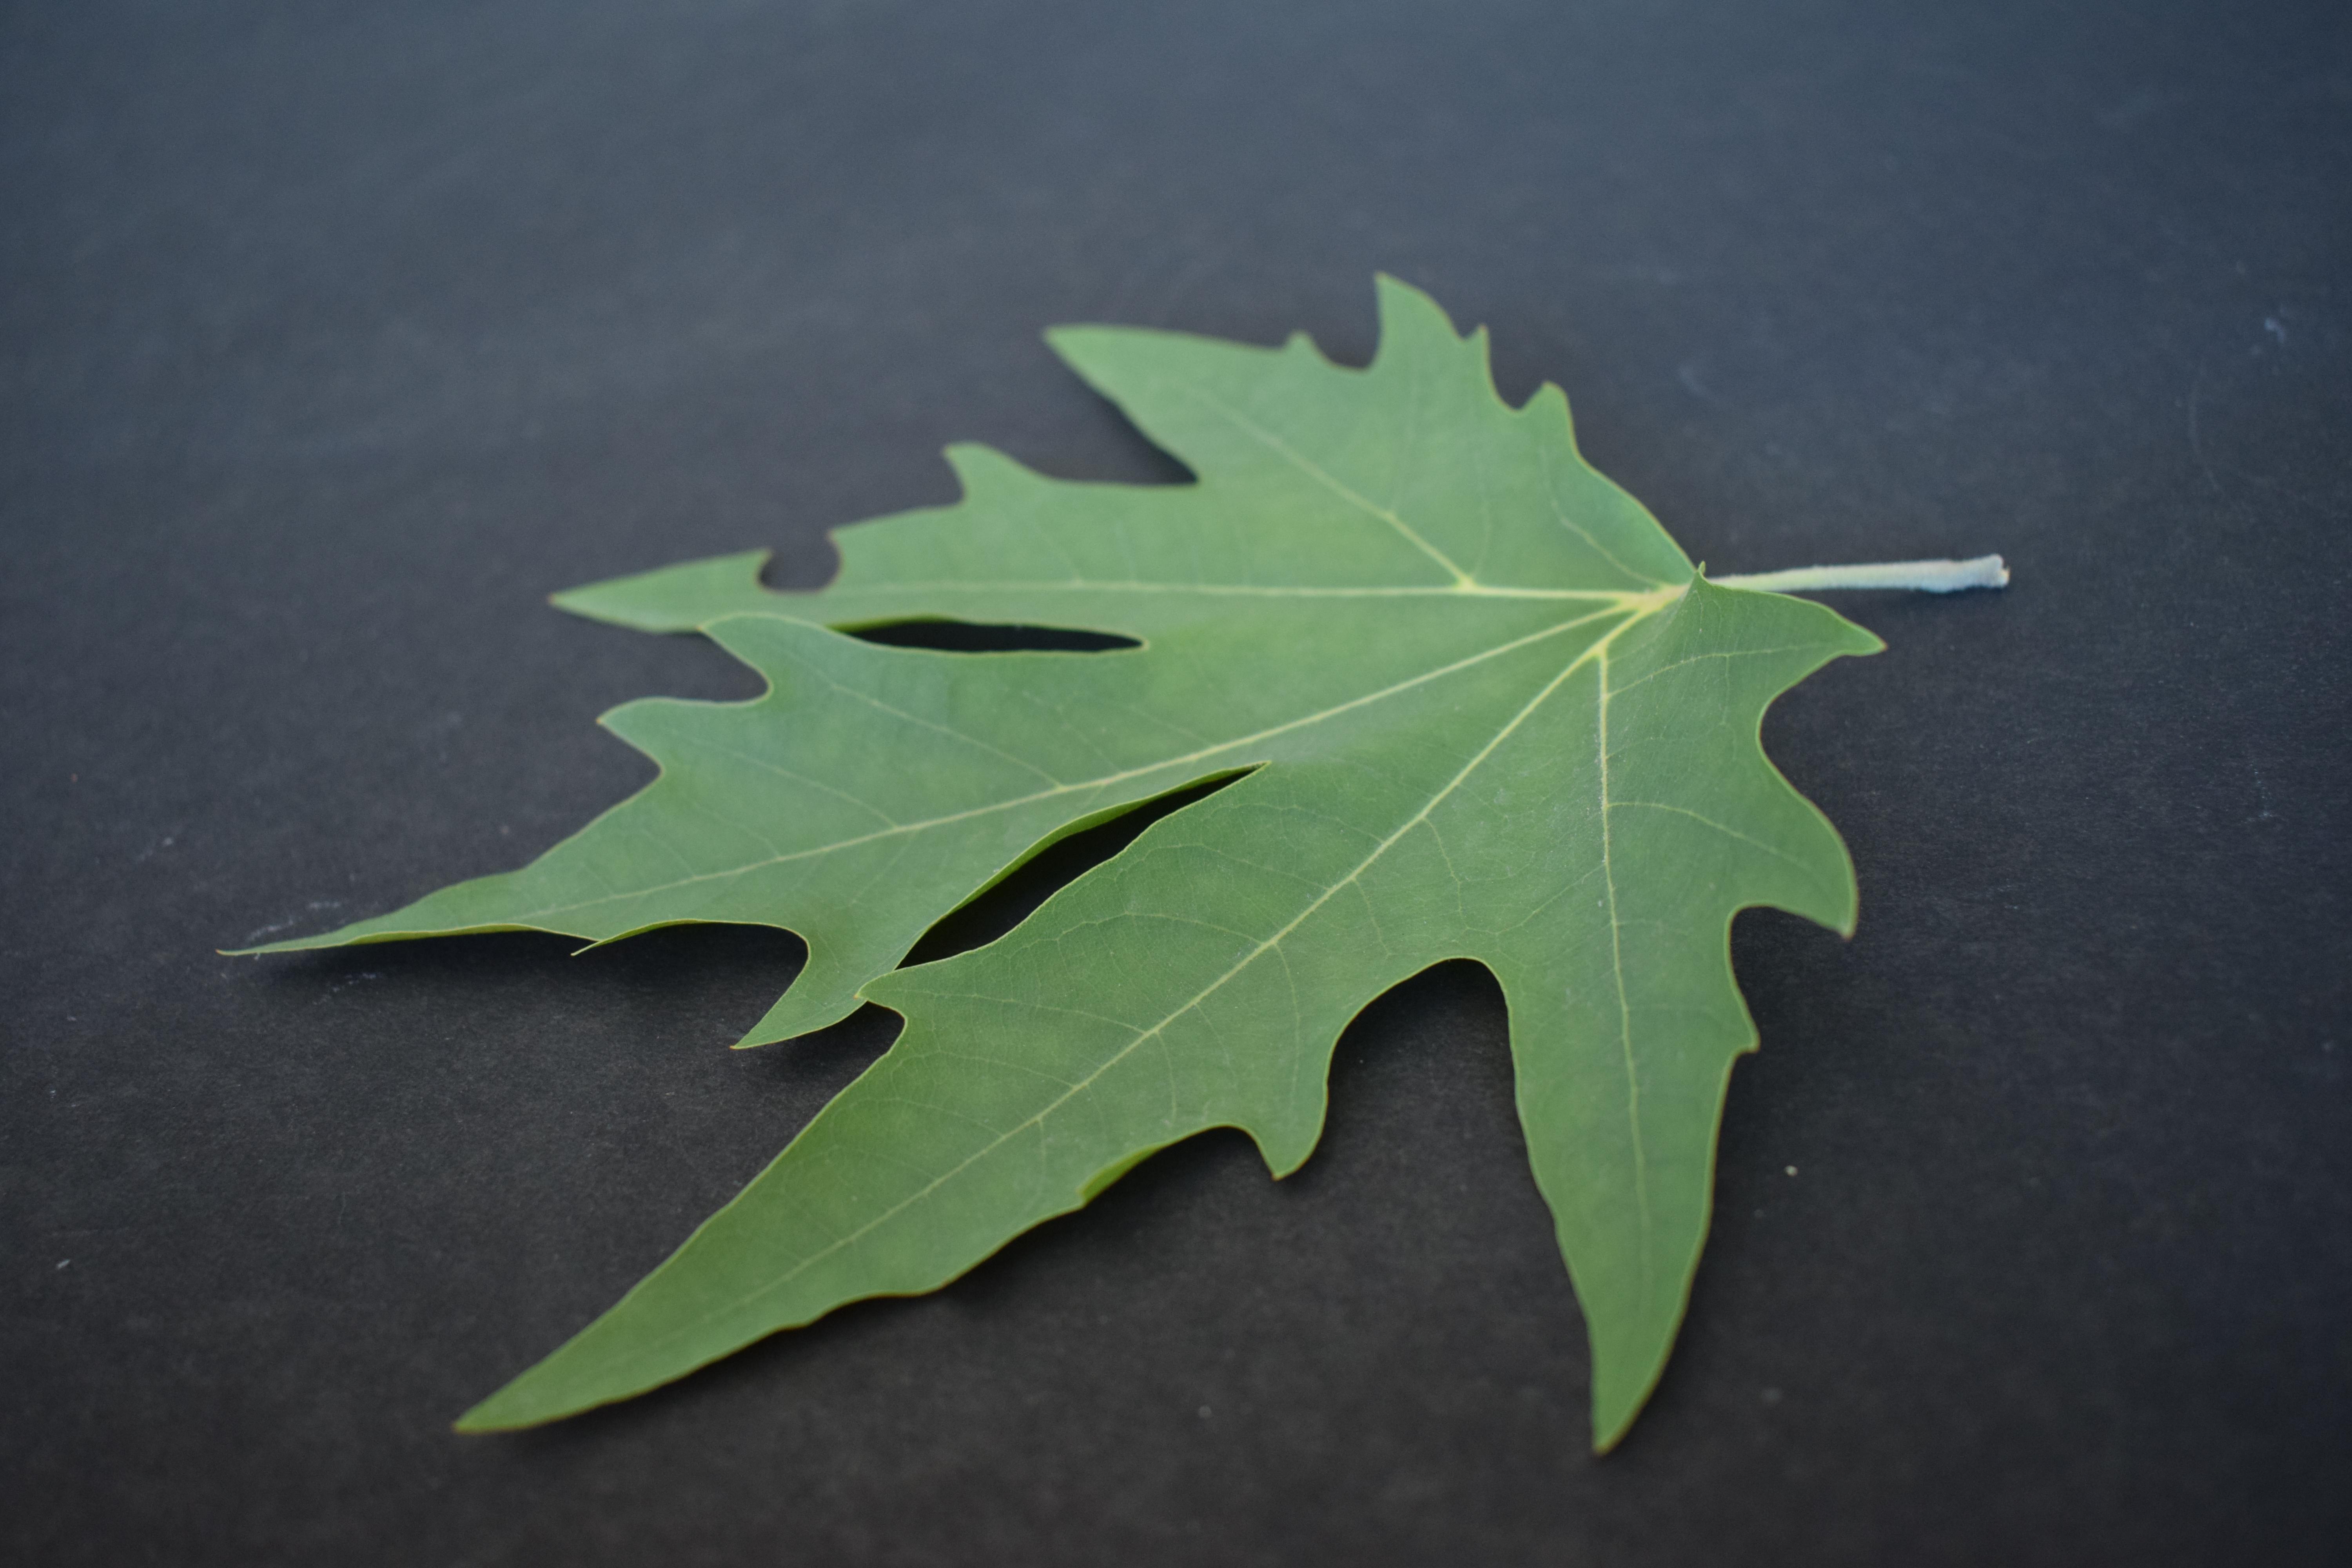
Plant species: Chinar